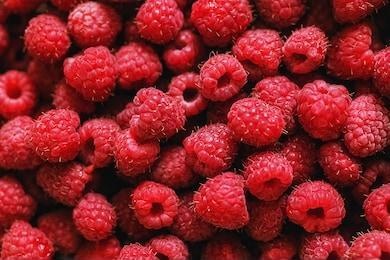
Label: raspberry